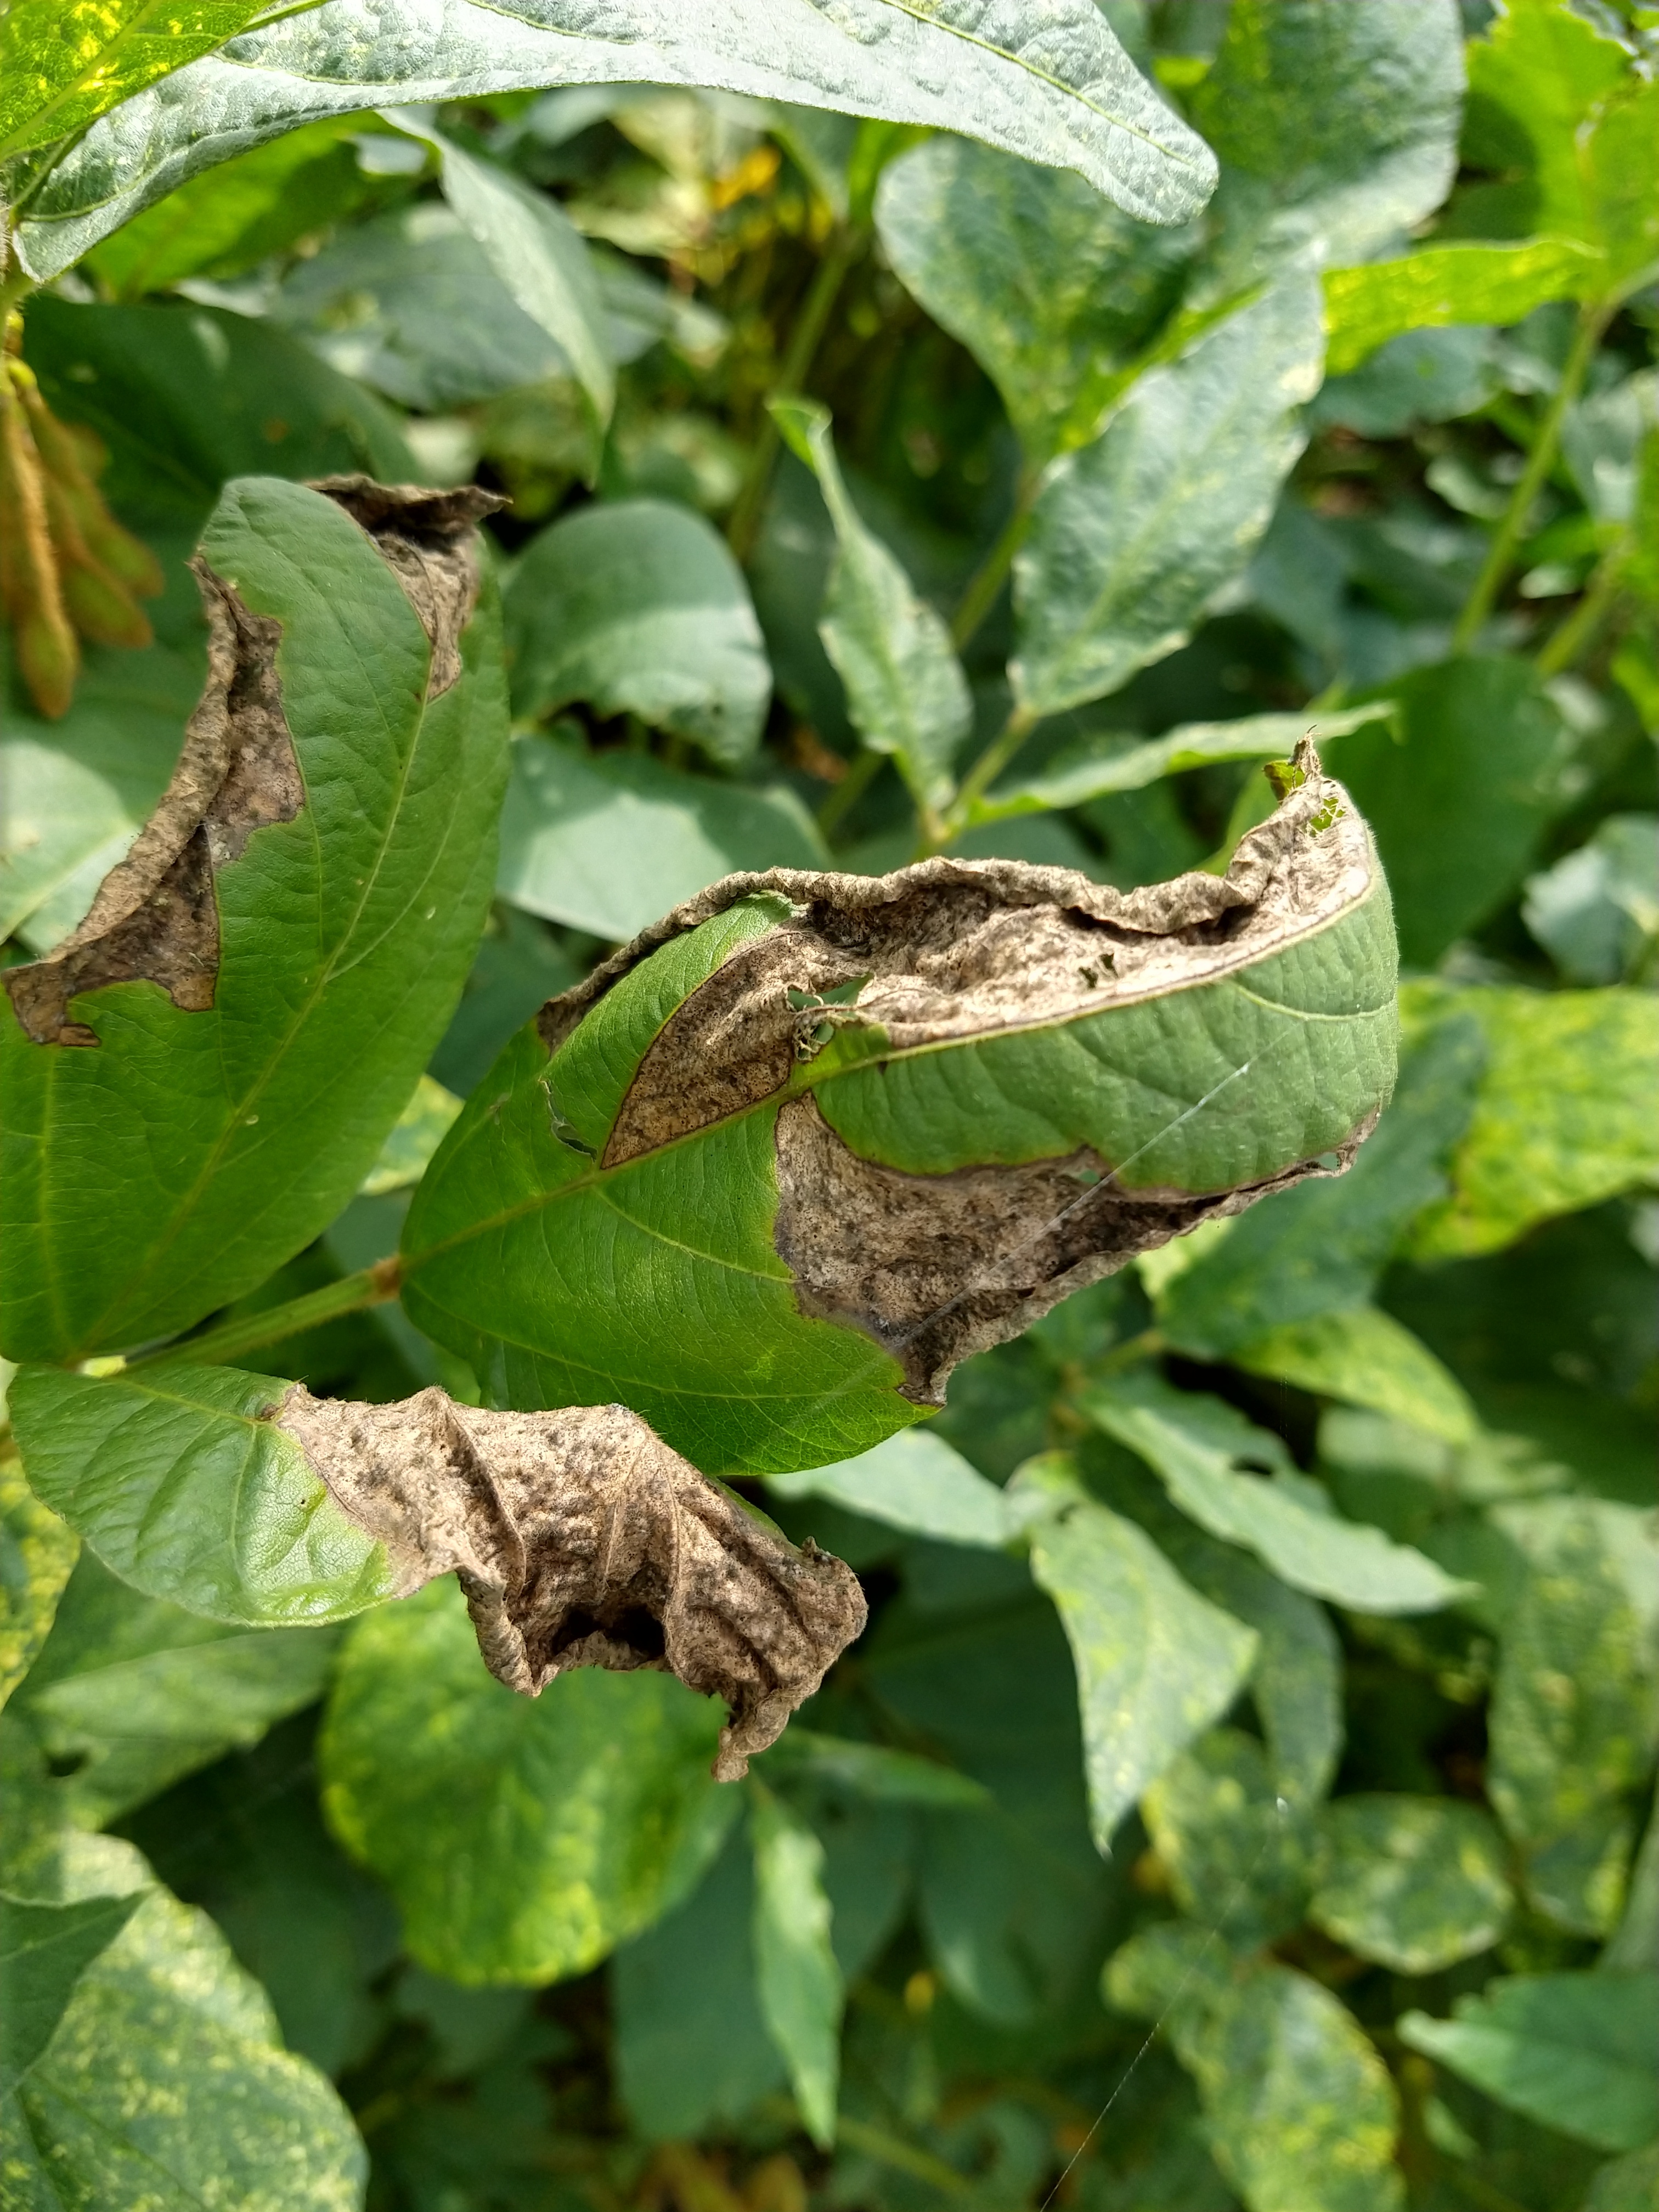
Label: Disease